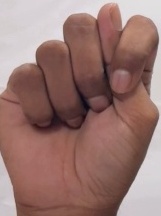
ASL sign: T